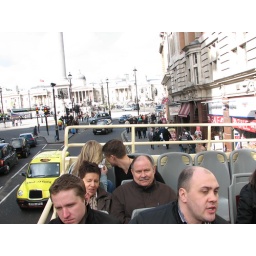
Mum and Dad in the open roof bus